Cecilie Skog

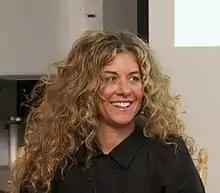
Skog in 2011

Cecilie Skog (born August 9, 1974) is a Norwegian adventurer who was the first Norwegian woman to summit K2 mountain in 2008 and in 2010 she made the first unassisted trek across Antarctica.